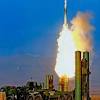
Label: 30N6E